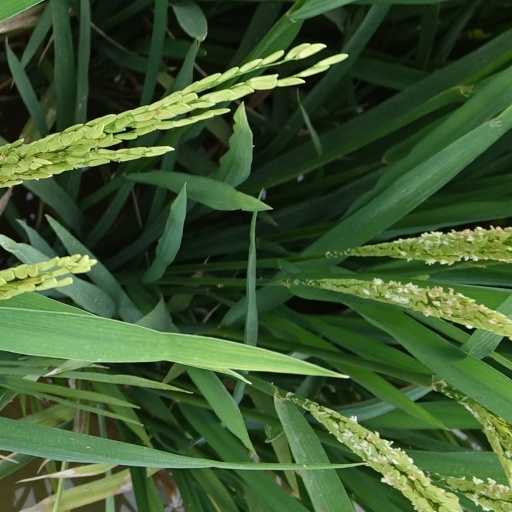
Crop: rice